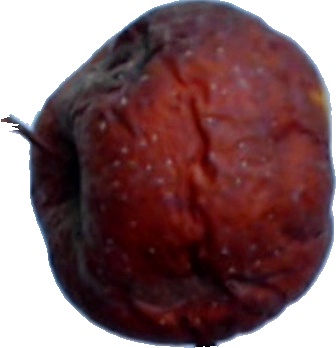
Label: apple_rotten_1